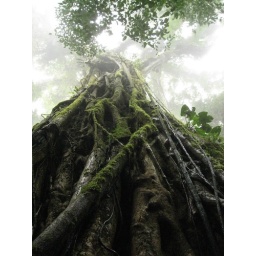
Strangling fig tree in the cloud forest of Monteverde